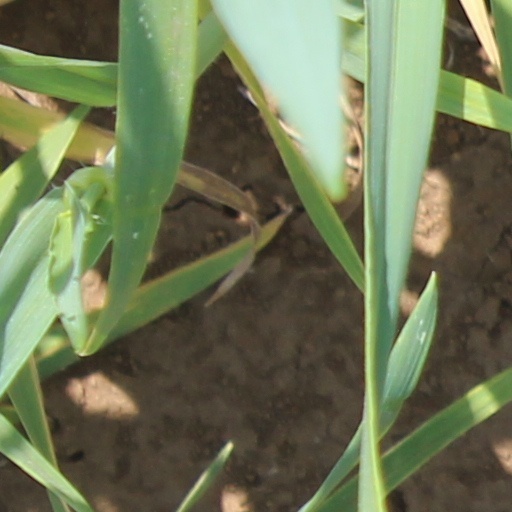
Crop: wheat